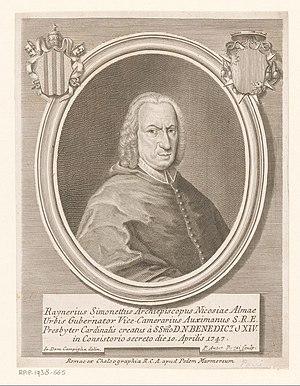
Raniero Felice Simonetti, né le 11 décembre 1675 à Cingoli en Marches et mort le 20 août 1749 à Viterbe, est un cardinal italien du XVIIIᵉ siècle.